Norman Dello Joio

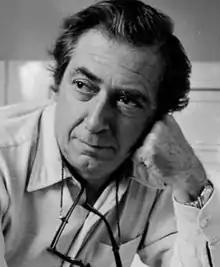
Norman Dello Joio

Norman Dello Joio (January 24, 1913July 24, 2008) was an American composer active for over half a century. Best known for his choral music, he won a Pulitzer Prize for Music in 1957.